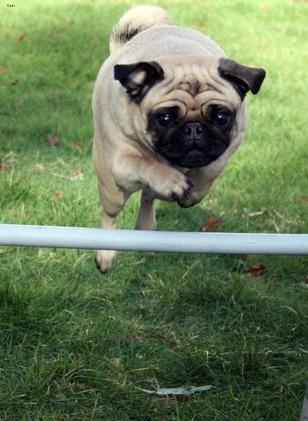
Breed: pug